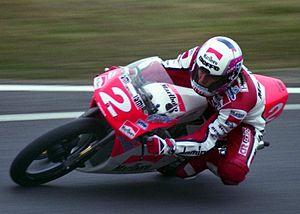
Fausto Gresini, né le 21 janvier 1961 à Imola, dans la province de Bologne, en Émilie-Romagne, est un pilote de moto et directeur d'écurie italien. Il remporte le Championnat du monde en catégorie 125 cm³, en 1985 et 1987.